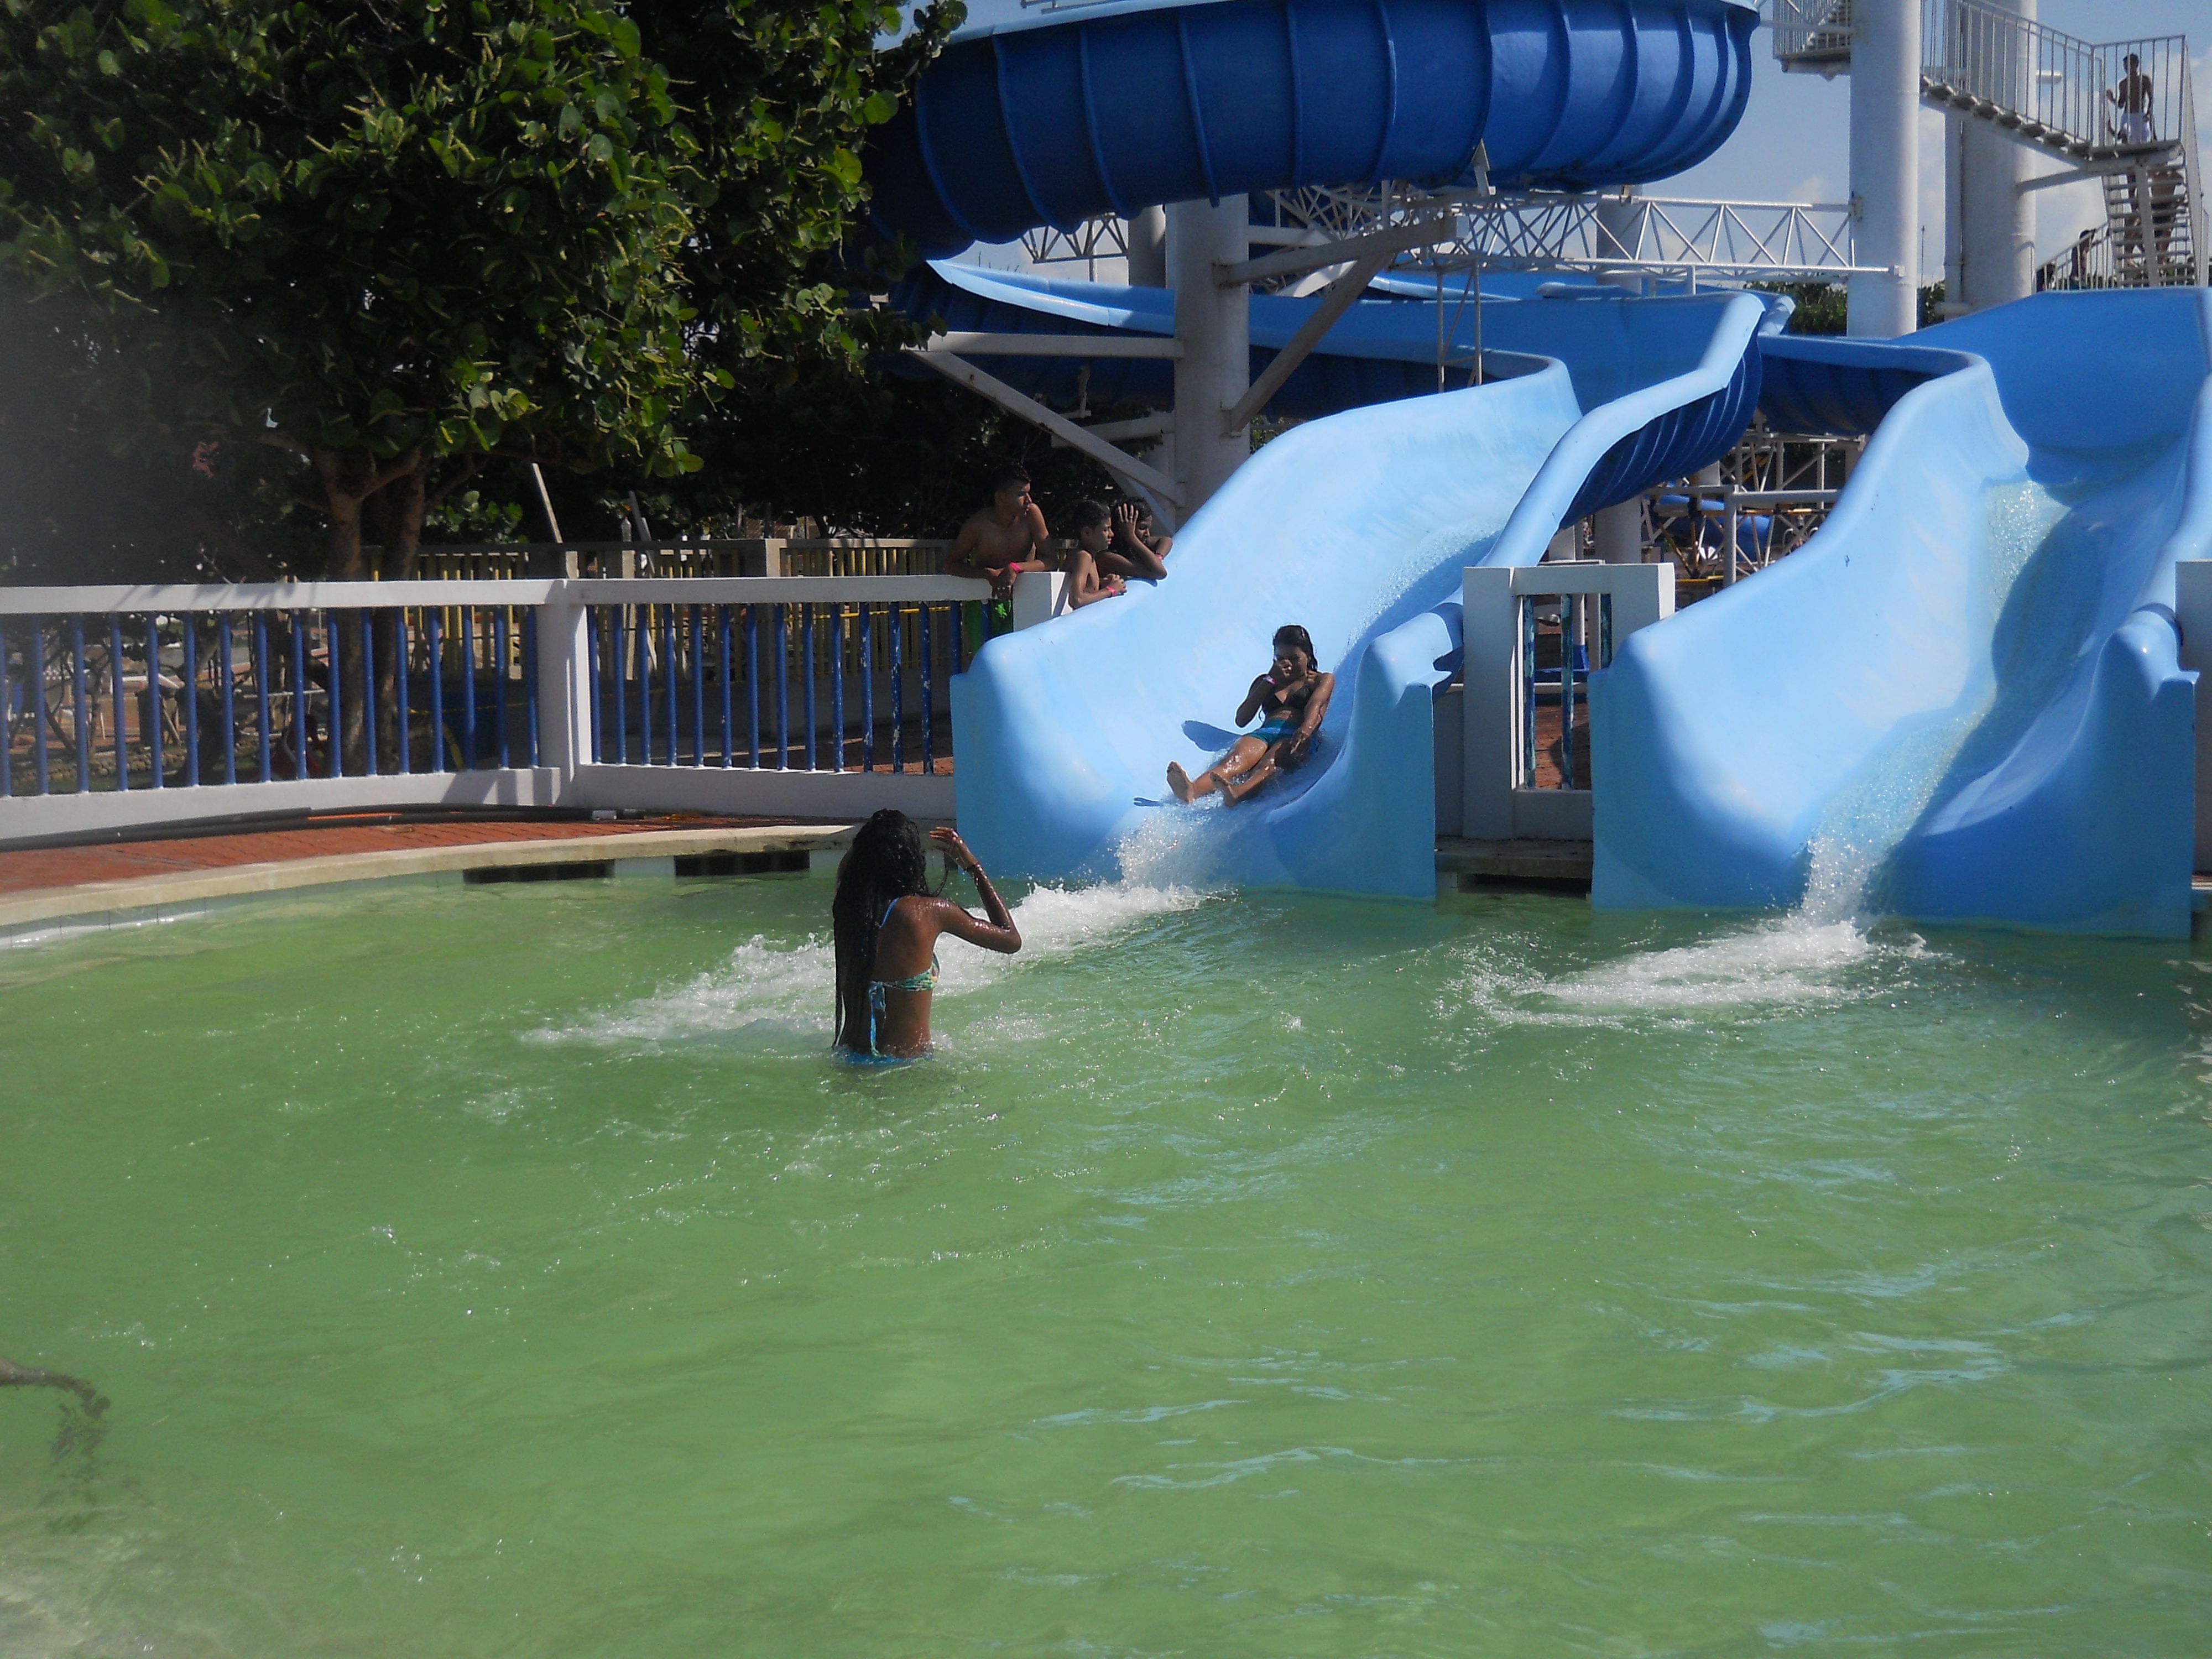
water, recreation, pool, relax, amusement park, swimming pool, park, holiday, blue, tourism, leisure, bathroom, fun, resort, water park, slide, outdoor recreation, playground slide